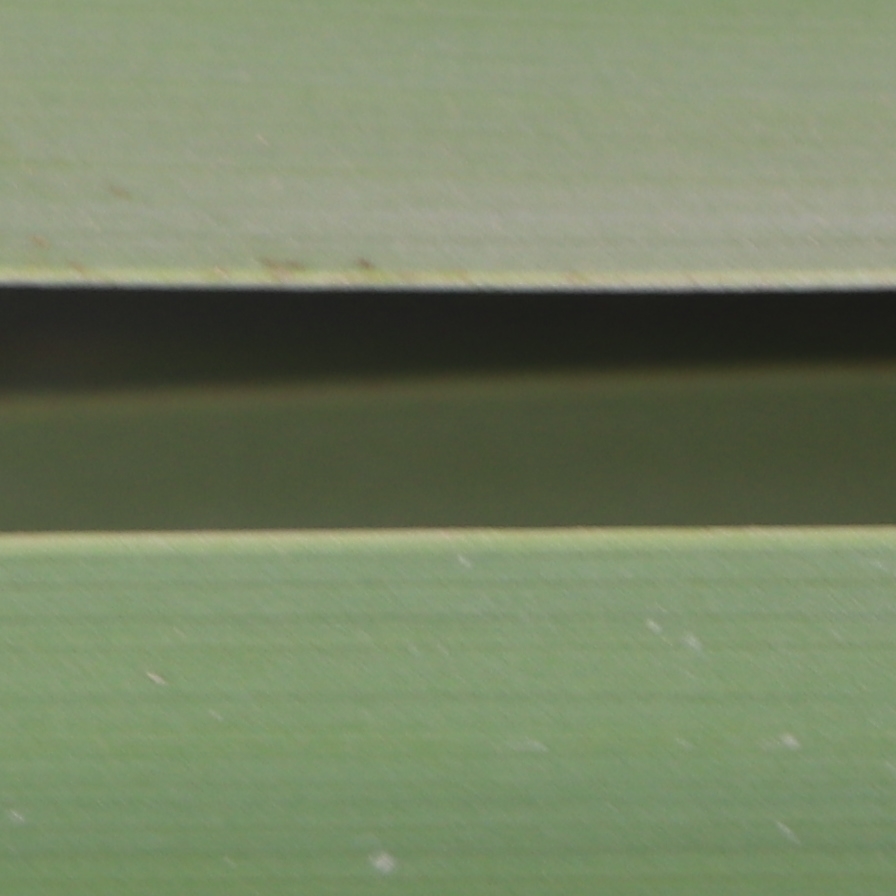
Label: Healthy